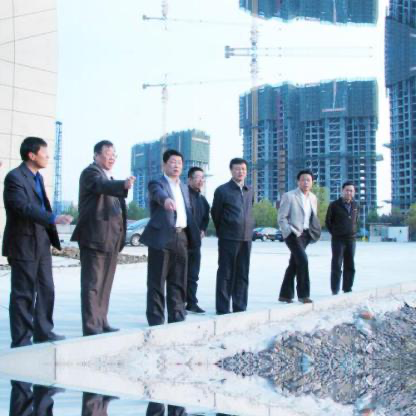
Objects in the image:
label: head
label: head
label: head
label: head
label: head
label: head
label: head